Stilwell Museum

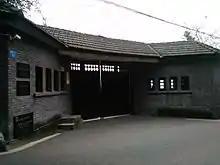
Museum building

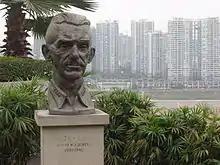
Bust of General Stilwell at the Stilwell Museum in Chongqing.

The Stilwell Museum is a museum in Yuzhong District of Chongqing that preserves the former residence of General Joseph W. Stilwell, the Allied Chief of Staff in the China Theater during World War II. It opened in 1994. It was refurbished and then reopened in August 2023 after the 140th anniversary of Stilwell’s birth.